Hortensius (Cicero)

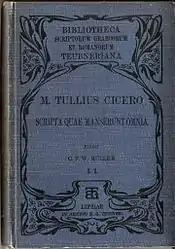
The cover the 1908 Teubner edition of Cicero's complete works. This volume contained the first standard critical edition of the "Hortensius" fragments.

The first standard critical edition of the "Hortensius" fragments were included the Teubner edition of Cicero (Pt. IV, Vol. III), edited by C. F. W. Mueller and released in 1890. In 1892, Otto Plasberg wrote a dissertation on the fragments in which he hypothesized as to the order to the fragments. In 1958, Michel Ruch authored a fifty-three-page thesis on the "Hortensius" that explored its influences, composition date, structure, subsequent impact, and disappearance. Ruch's work also reorganizes the fragments and provides each one with a French translation and commentary. In 1962, Alberto Grilli produced "Hortensius", the current standard edition for citation.